Mabini Bridge

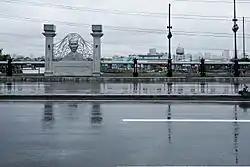

The Mabini Bridge, formerly and still referred to as the Nagtahan Bridge, is a road bridge crossing the Pasig River between Nagtahan Street in Santa Mesa and Quirino Avenue in Paco to the west and Pandacan to the east. It was constructed between January and February 1945. It initially served as a pontoon bridge transporting U.S. Army jeeps and evacuating citizens caught in the crossfire during the Liberation of Manila.